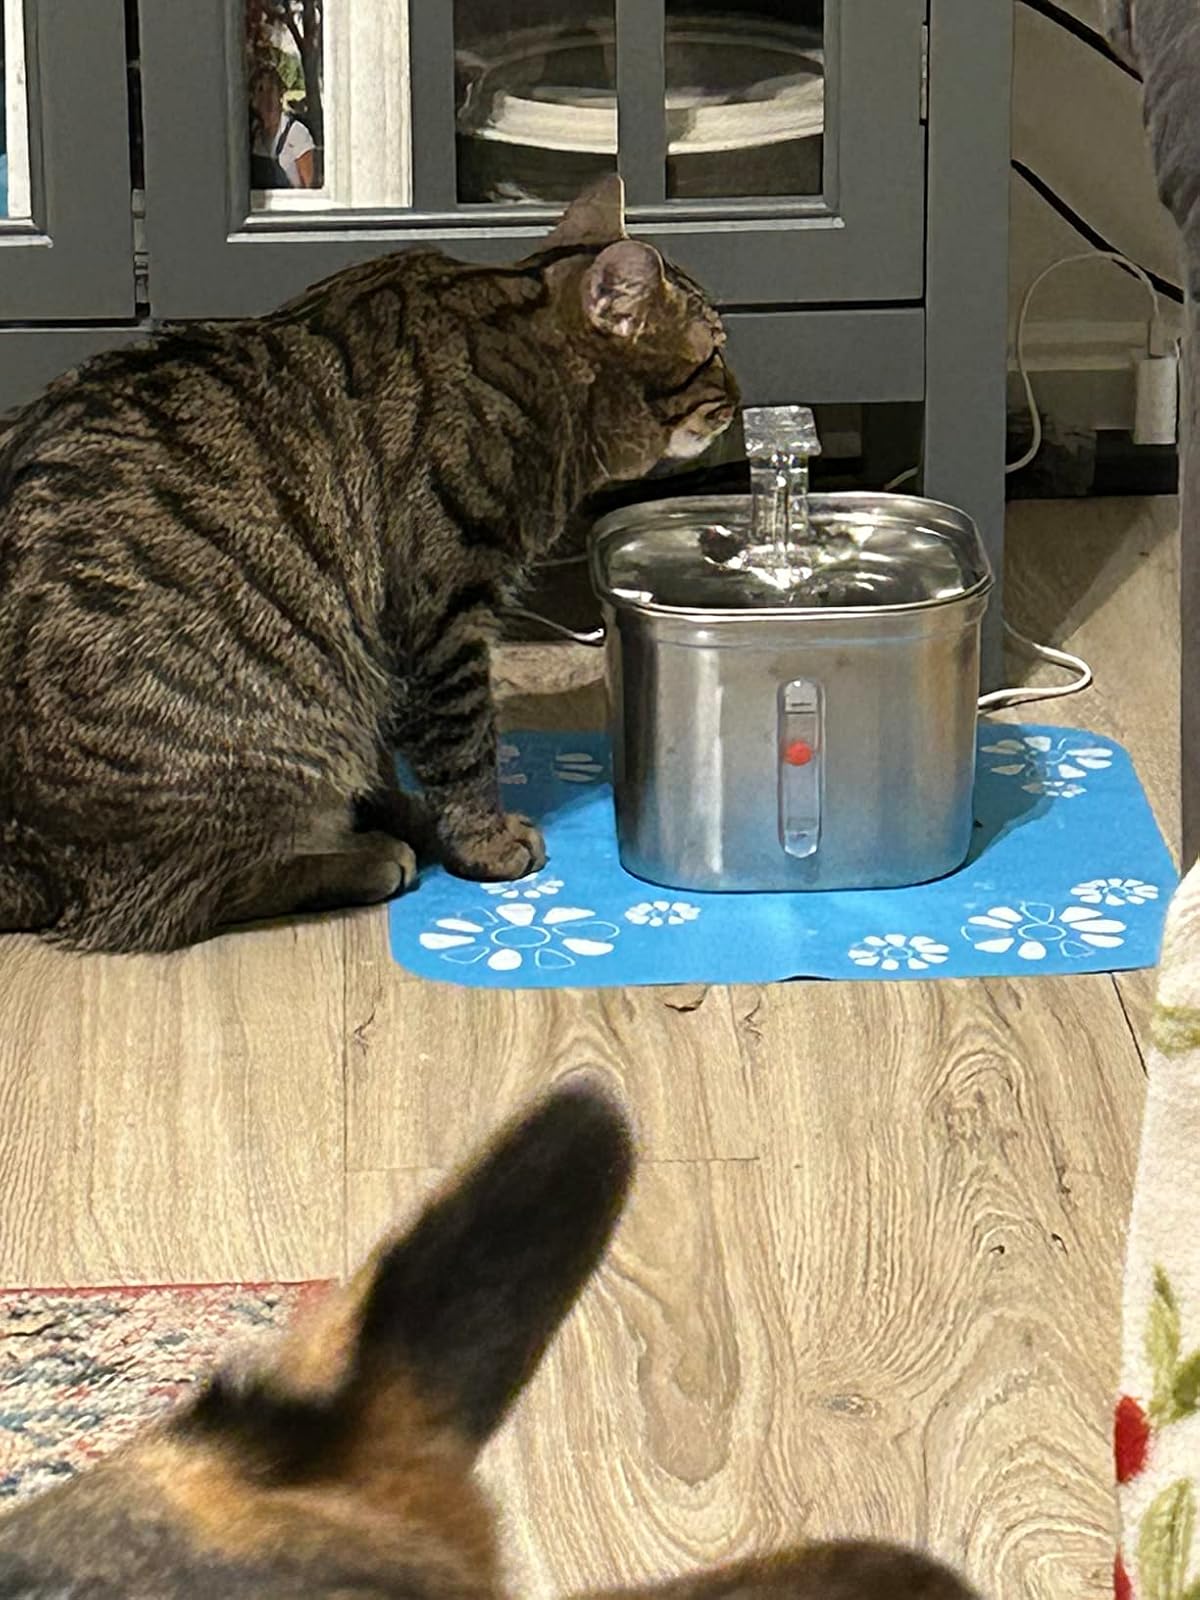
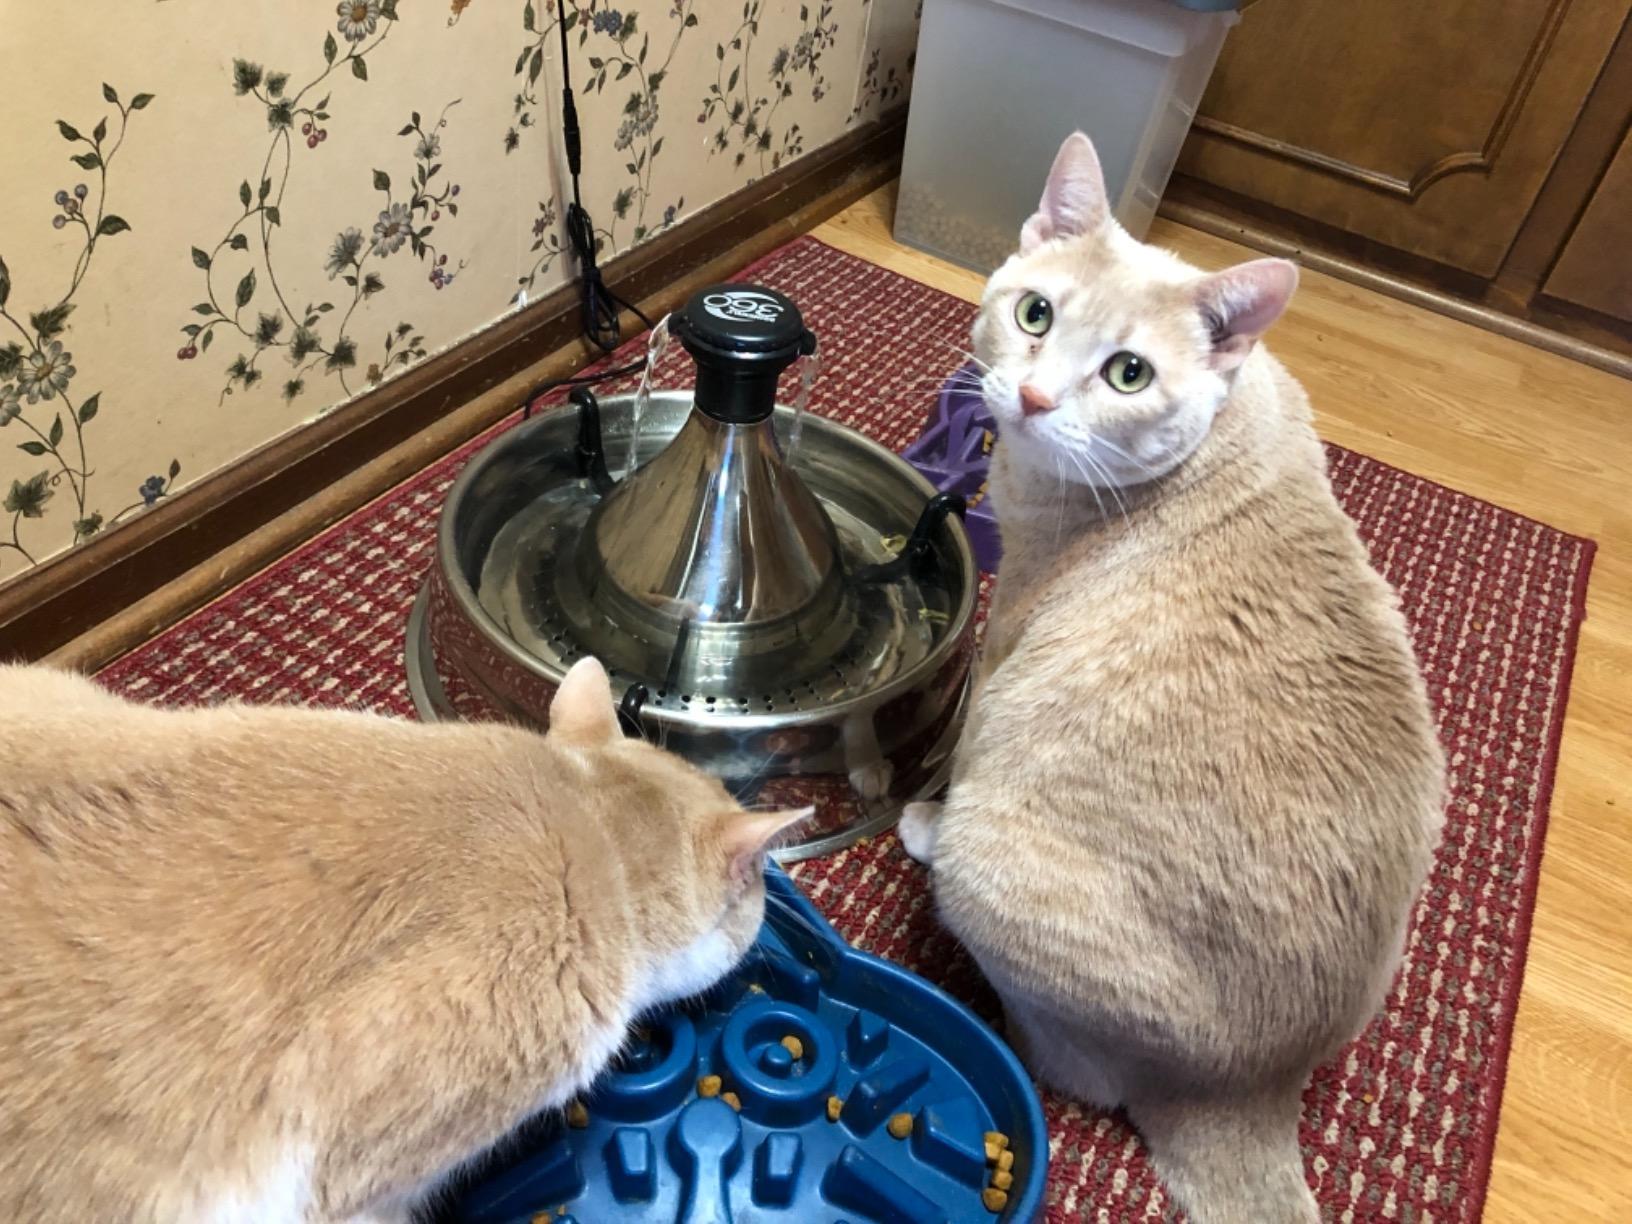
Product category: items_bowl
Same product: no